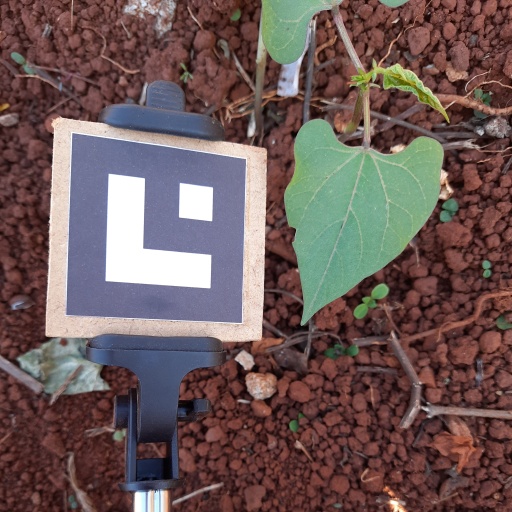
Observations: flat surface, eating holes in the edge, under shade